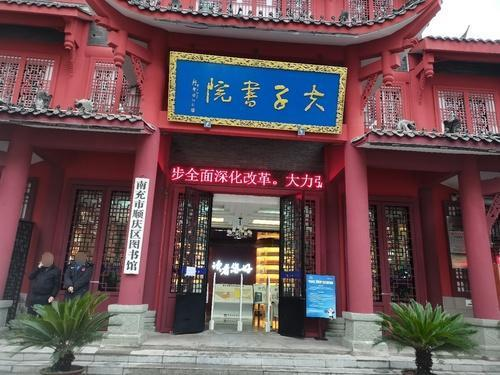
地标名称：夫子书院
所在城市：南充市·顺庆区